Sacramento, California

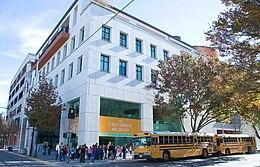
The California Museum is dedicated to the history of California and also hosts the California Hall of Fame.

the population was of Mexican heritage, 0.7% Puerto Rican, 0.5% Salvadoran, 0.2% Guatemalan, and 0.2% Nicaraguan. Non-Hispanic Whites were 34.5% of the population in 2010, down from 71.4% in 1970.